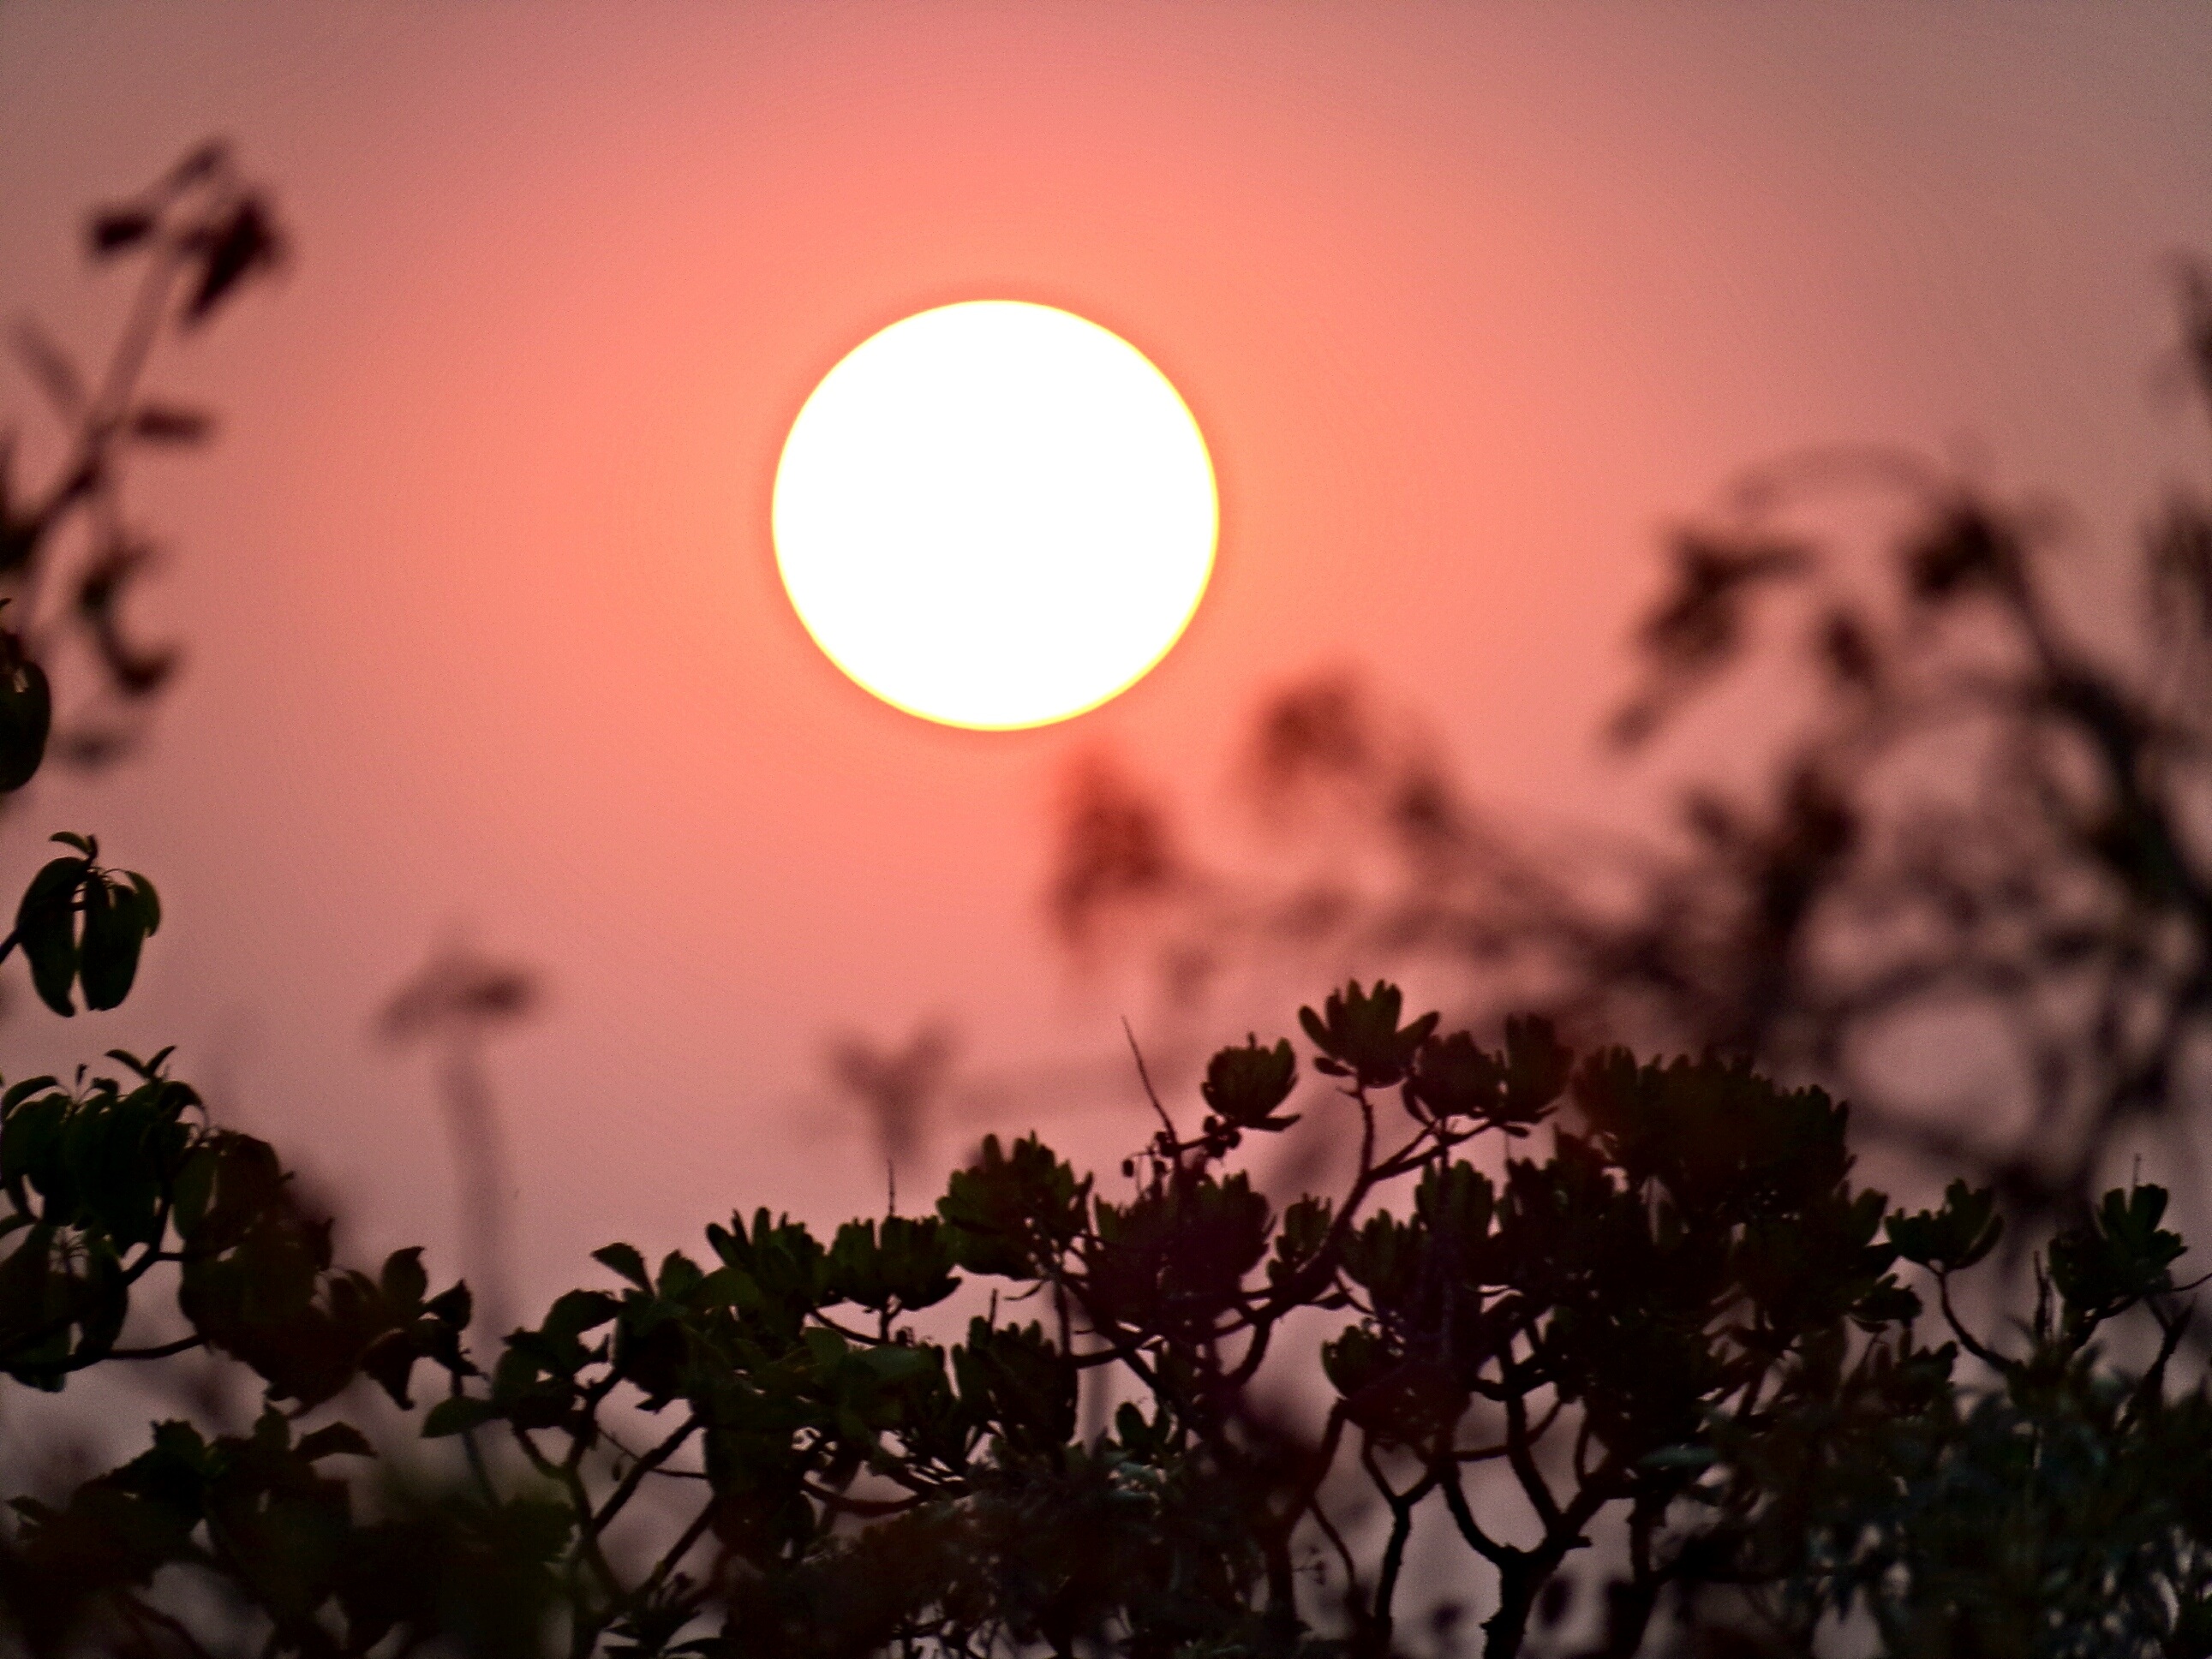
nature, cloud, plant, sky, sun, sunrise, sunset, sunlight, morning, leaf, flower, dawn, dusk, evening, red, sol, eventide, by sunsets